Tiriel (character)

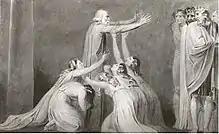
"Tiriel Denouncing his Sons and Daughters" (Fitzwilliam Museum); the illustrated text is "The cry was great in Tiriels palace his five daughters ran/And caught him by the garments weeping with cries of bitter woe/Aye now you feel the curse you cry. but may all ears be deaf/As Tiriels & all eyes as blind as Tiriels to your woes/May never stars shine on your roofs may never sun nor moon/Visit you but eternal fogs hover around your walls" (5:18-23).

Although Tiriel himself is not featured in any of Blake's later work, he is often seen as a foreshadowing of Urizen, limiter of men's desires, embodiment of tradition and conformity, and a central character in Blake's mythology, appearing in "Visions of the Daughters of Albion" (1793), "America a Prophecy" (1793), "Europe a Prophecy" (1794), "The Book of Urizen" (1794), "The Book of Ahania" (1795), "The Book of Los" (1795), "The Song of Los" (1795), "Vala, or The Four Zoas" (1796-1803), "Milton a Poem" (1804-1810), and "Jerusalem The Emanation of the Giant Albion" (1804-1820). Tiriel is similar to Urizen insofar as "he too revolted, set himself up as a tyrant, became a hypocrite, ruined his children by his curse, and finally collapsed."